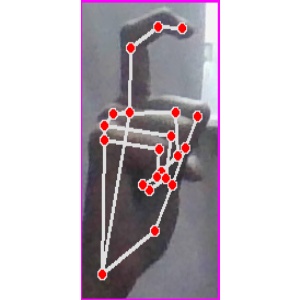
अक्षर: ट